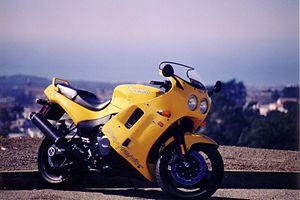
Triumph Daytona 1200
La Daytona est une moto sportive construite par la firme britannique Triumph.